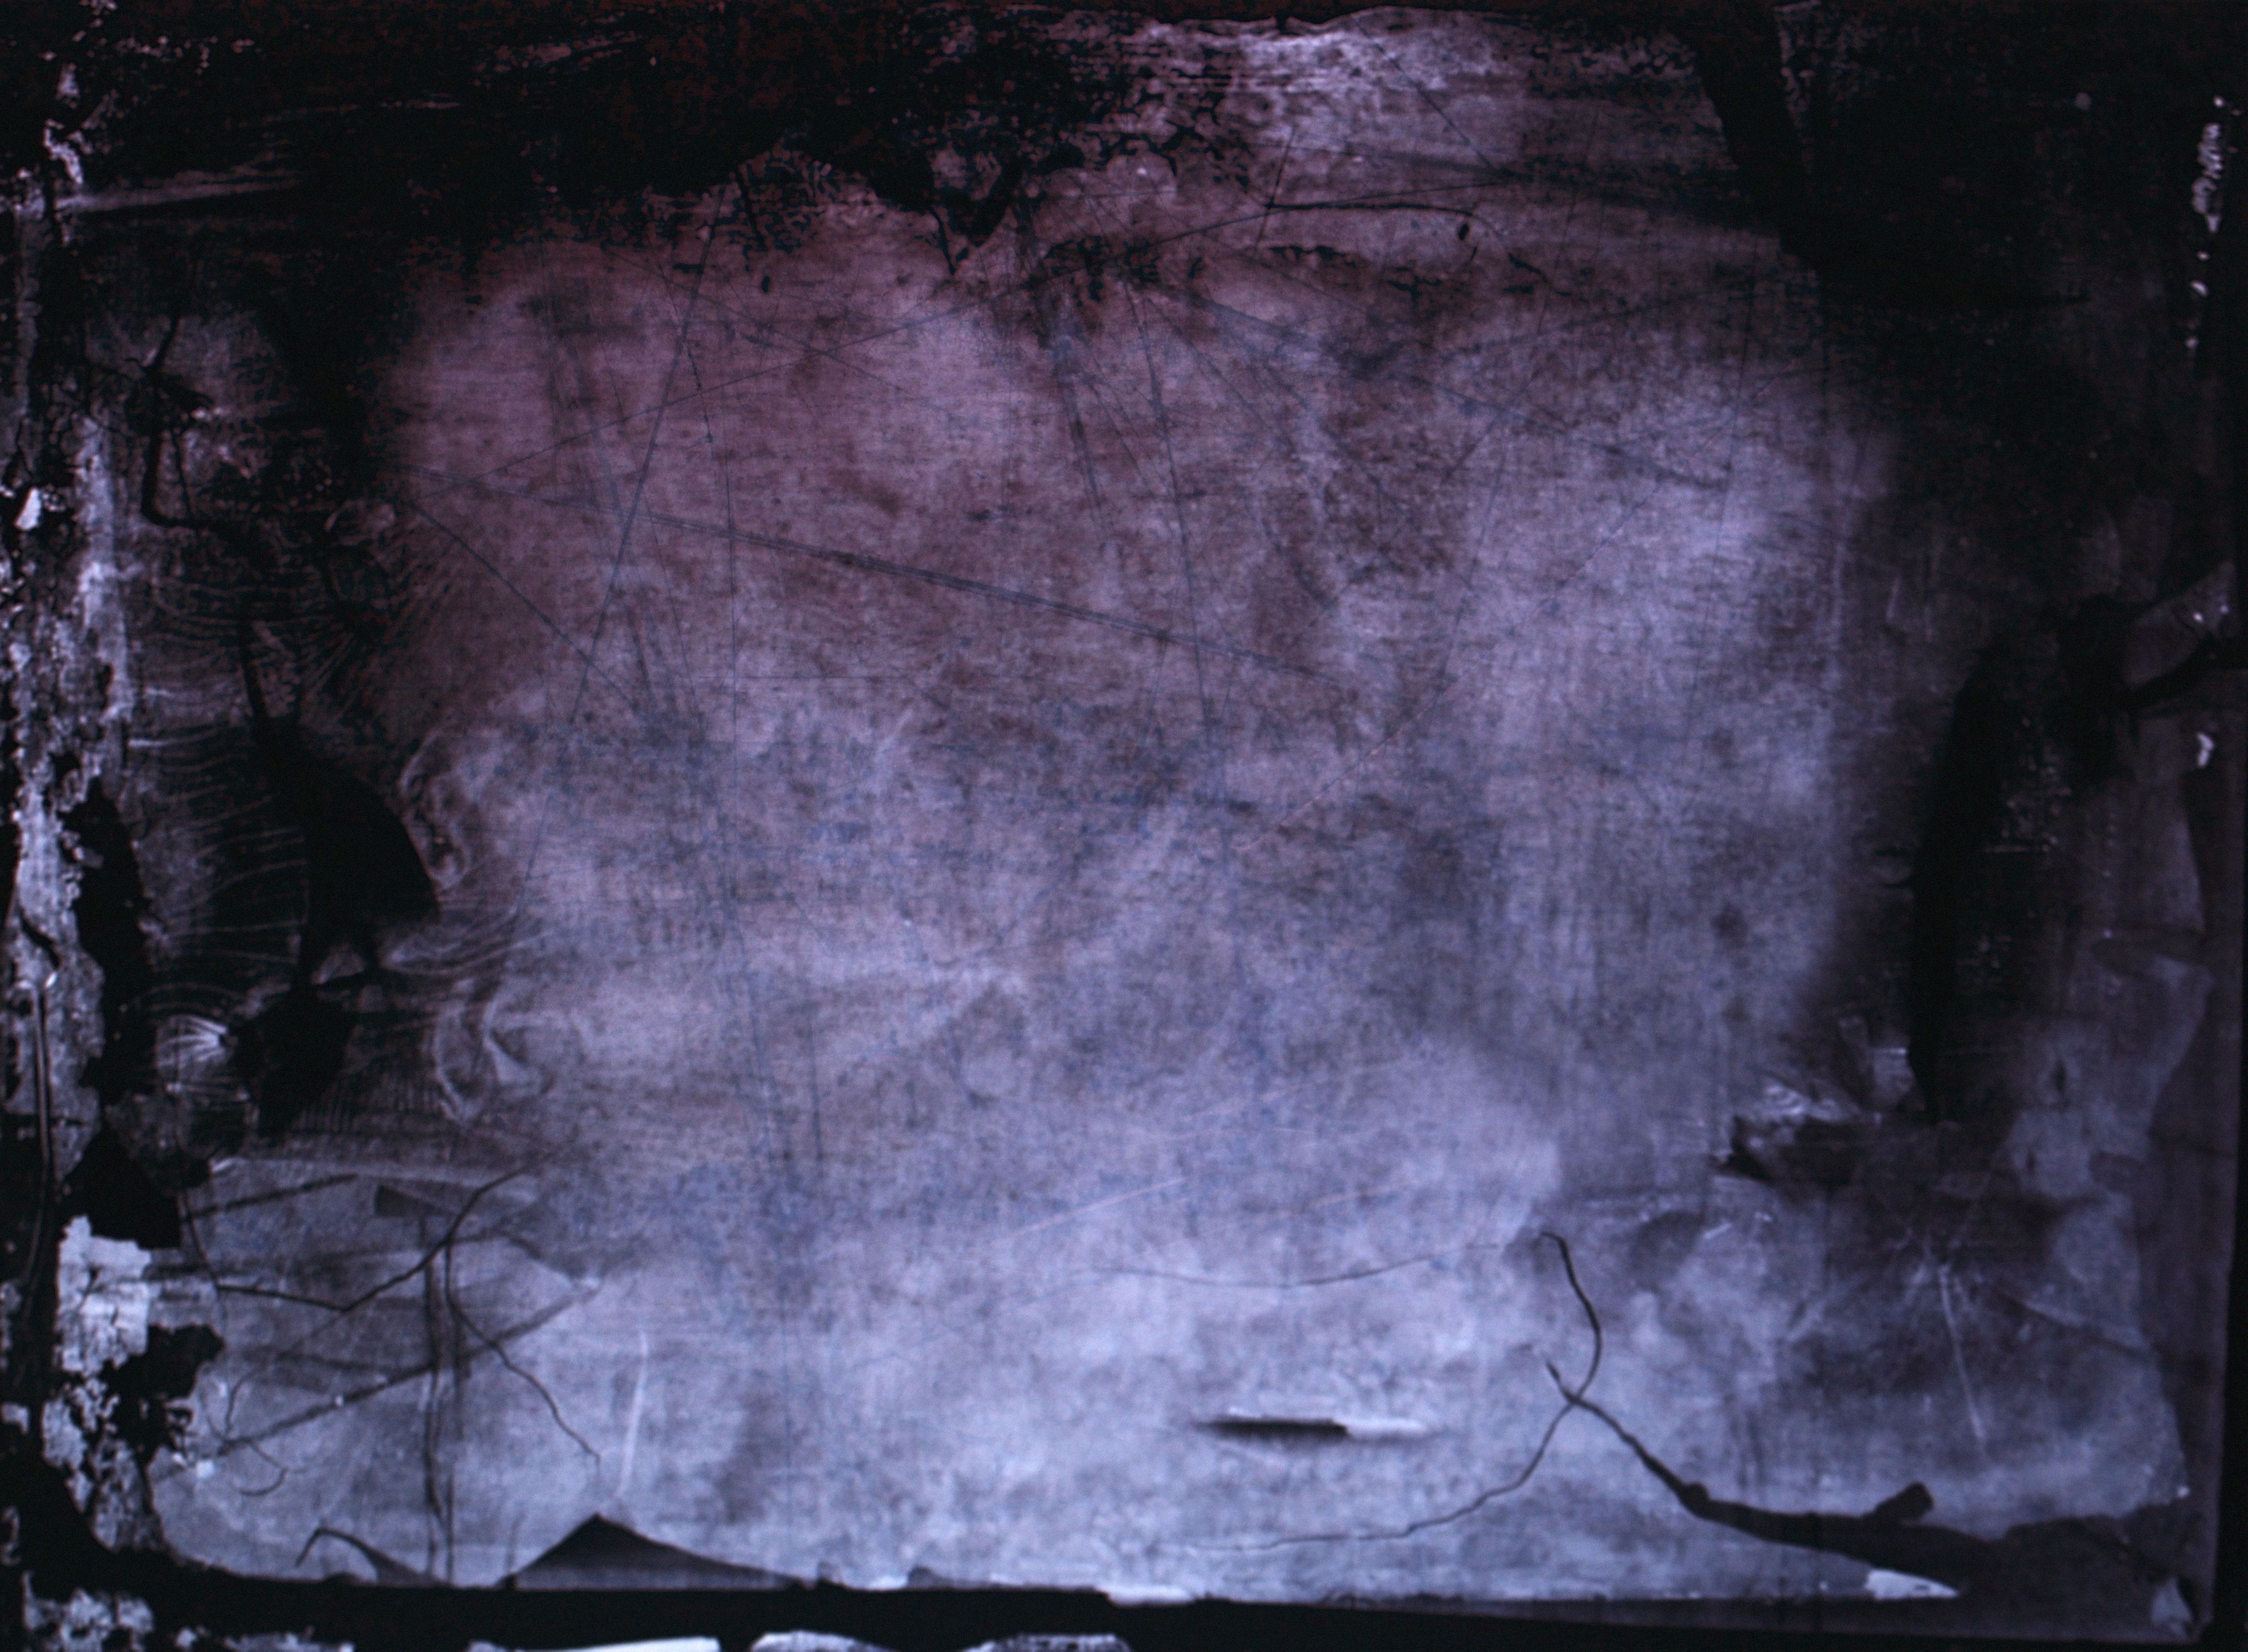
light, texture, grunge, darkness, free, image, screenshot